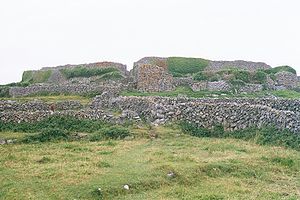
Inishmaan
Ruinerne af en gammel stenfæstning
Inishmaan er en ø i bugten Galway Bay på Irlands vestkyst og den midterste af Aranøerne. Øen har et areal på 900 ha og 154 indbyggere. Den har ikke så mange turister som naboøerne Inishmore og Inisheer. Inishmaan har bevaret en stor del af den traditionelle irske kultur, og mange af øboerne behersker irsk. Øen hører til County Galway i provinsen Connacht.